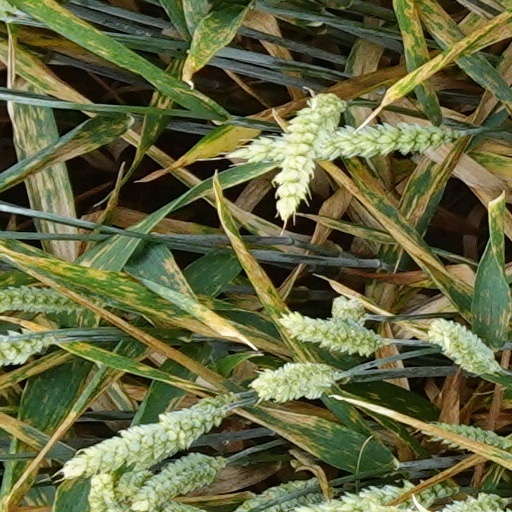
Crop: wheat